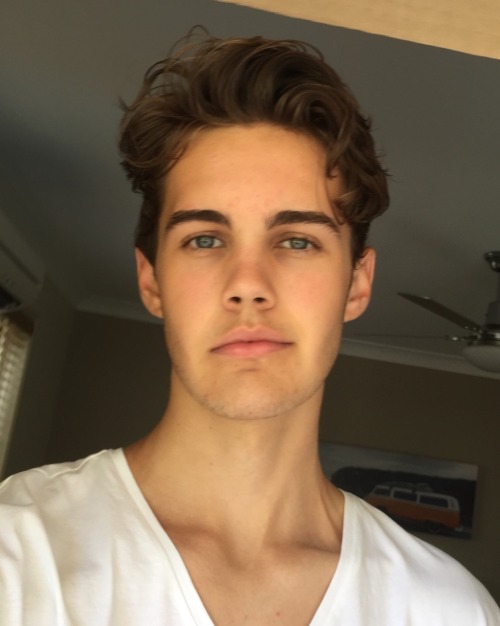
Gender: men